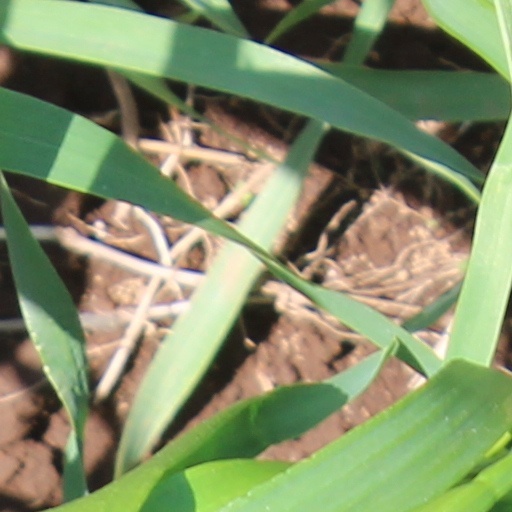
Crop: wheat